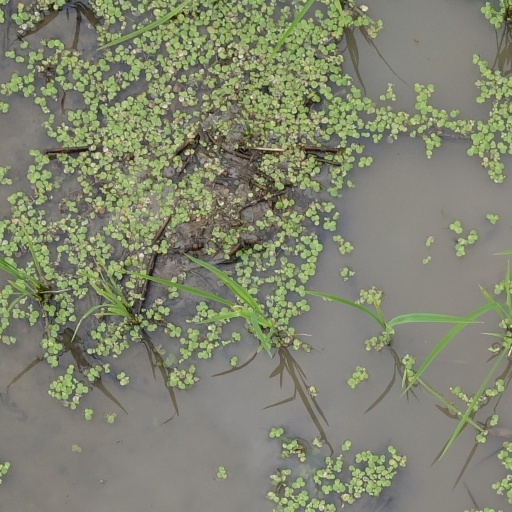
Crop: rice